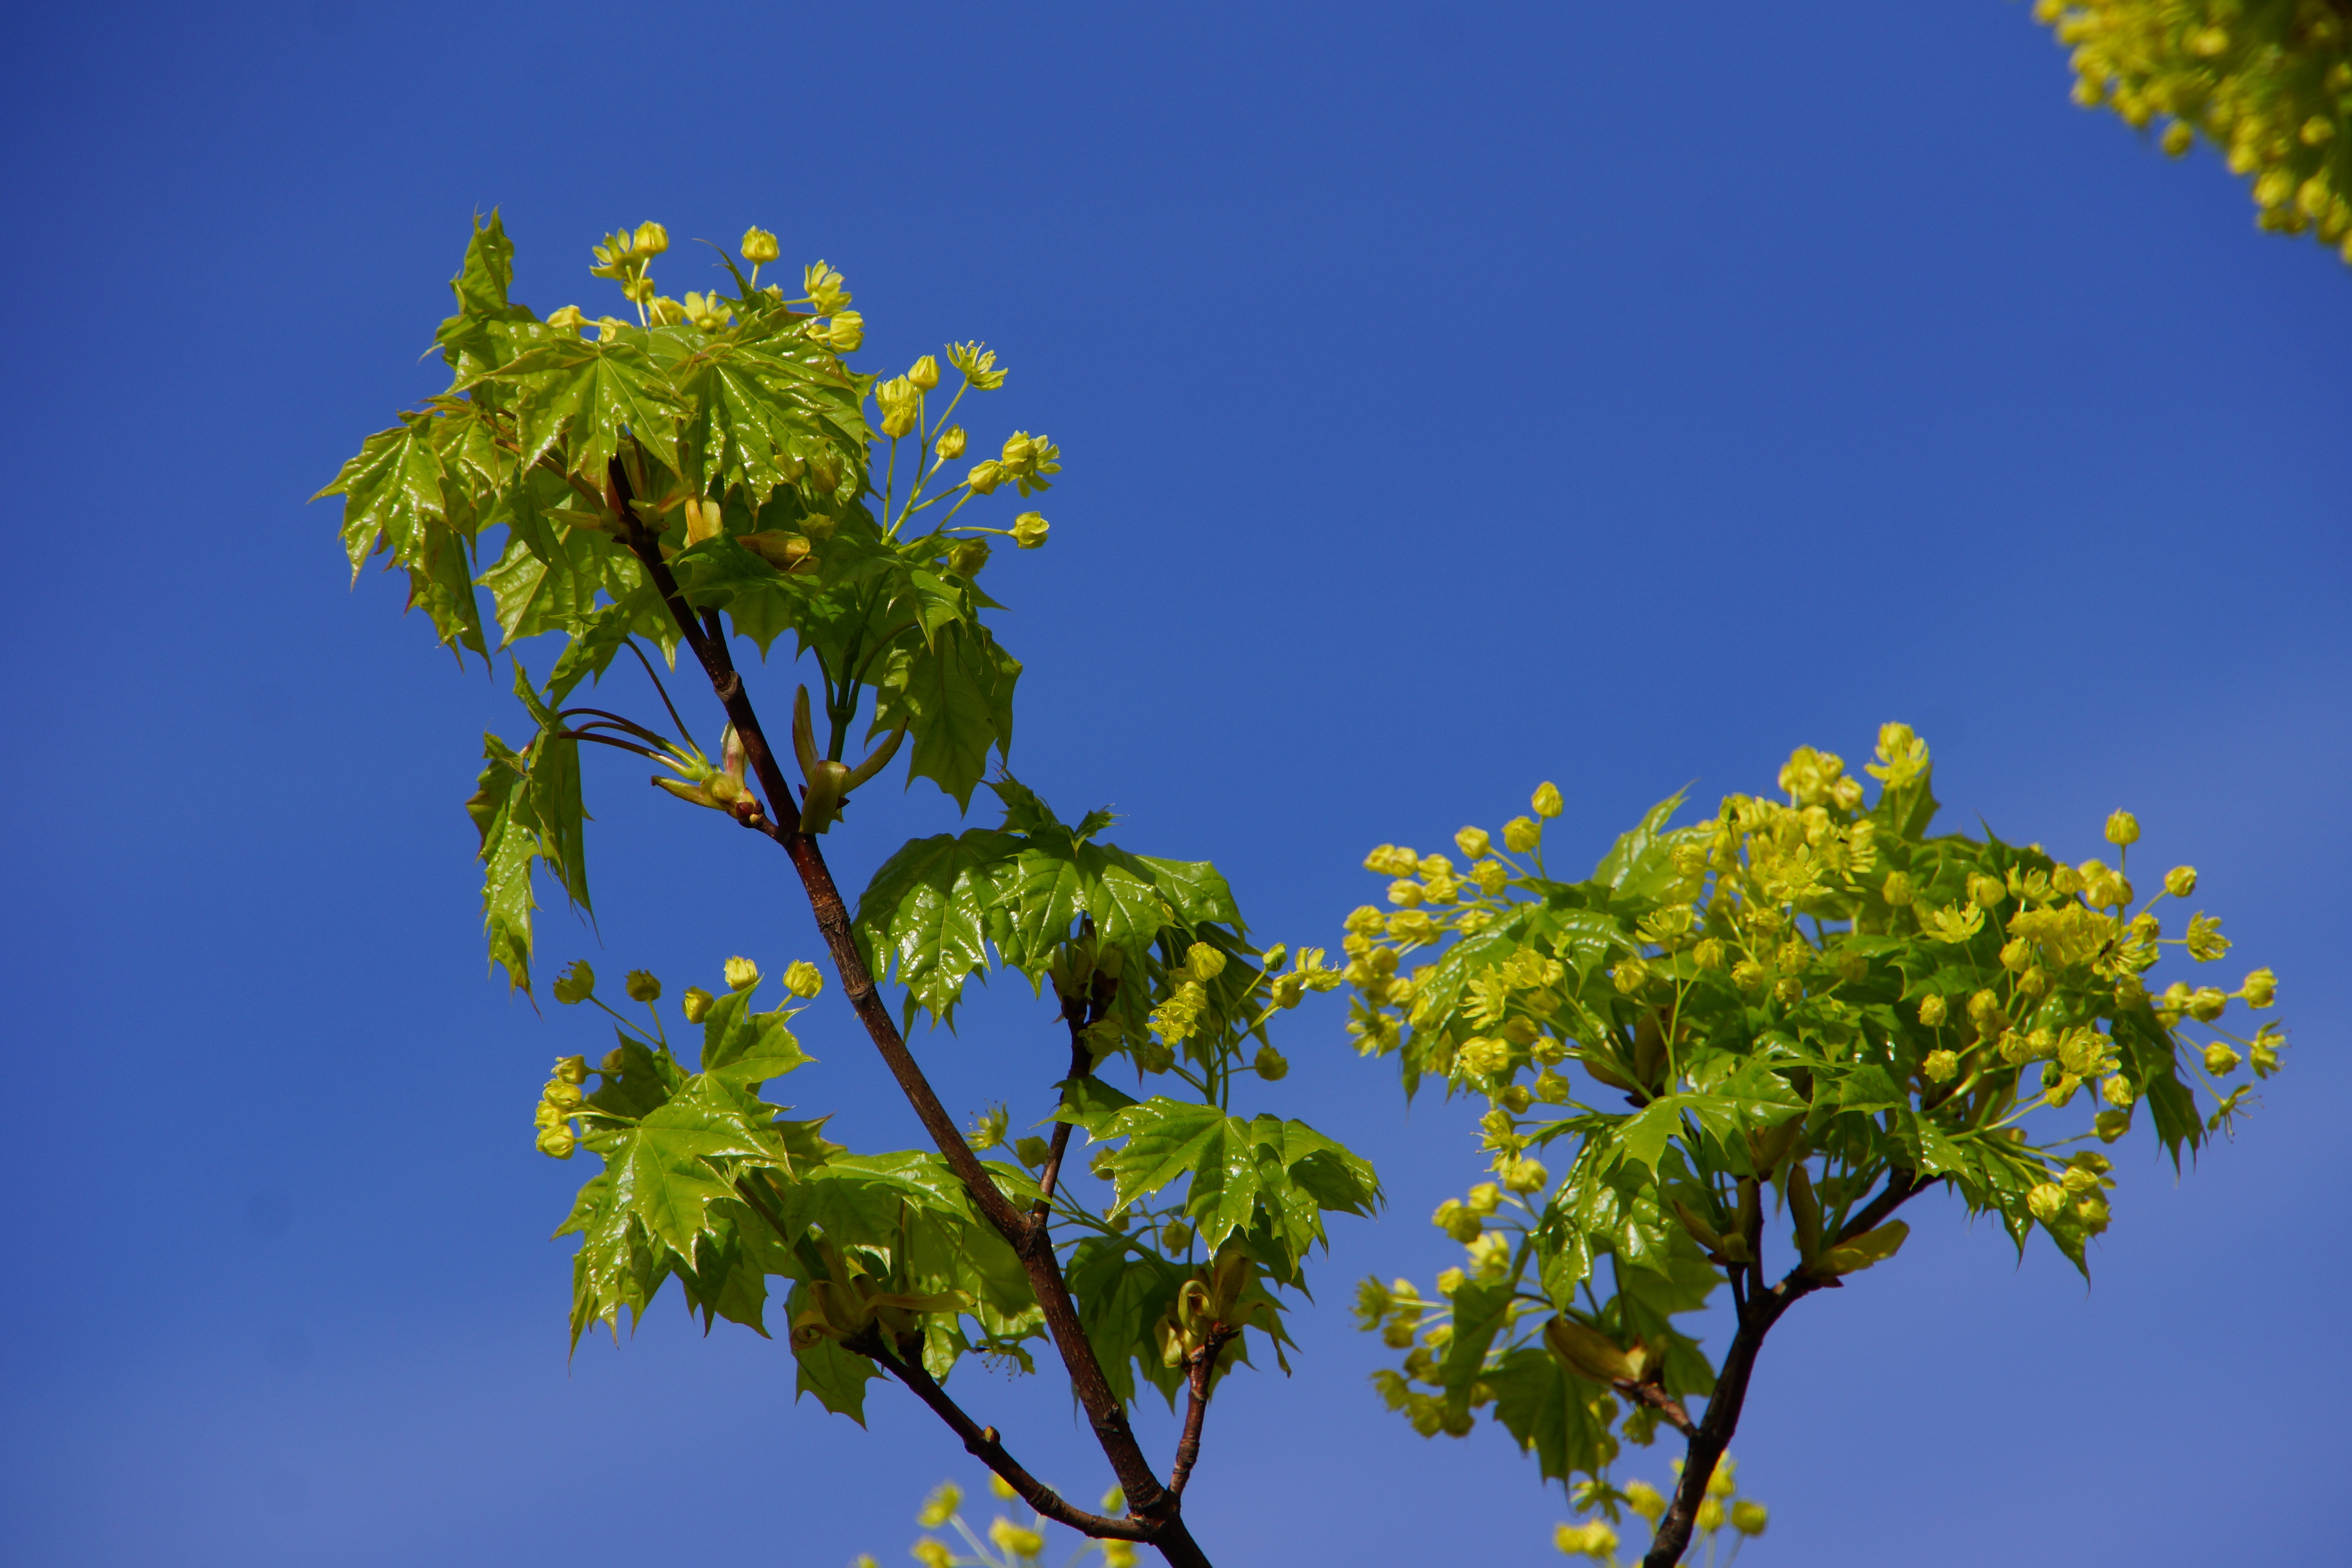
tree, nature, branch, blossom, plant, sky, sunlight, leaf, flower, green, autumn, botany, yellow, flora, maple, deciduous tree, shrub, flowering plant, maidenhair tree, woody plant, land plant, maple blossom